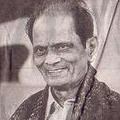
Age: 82